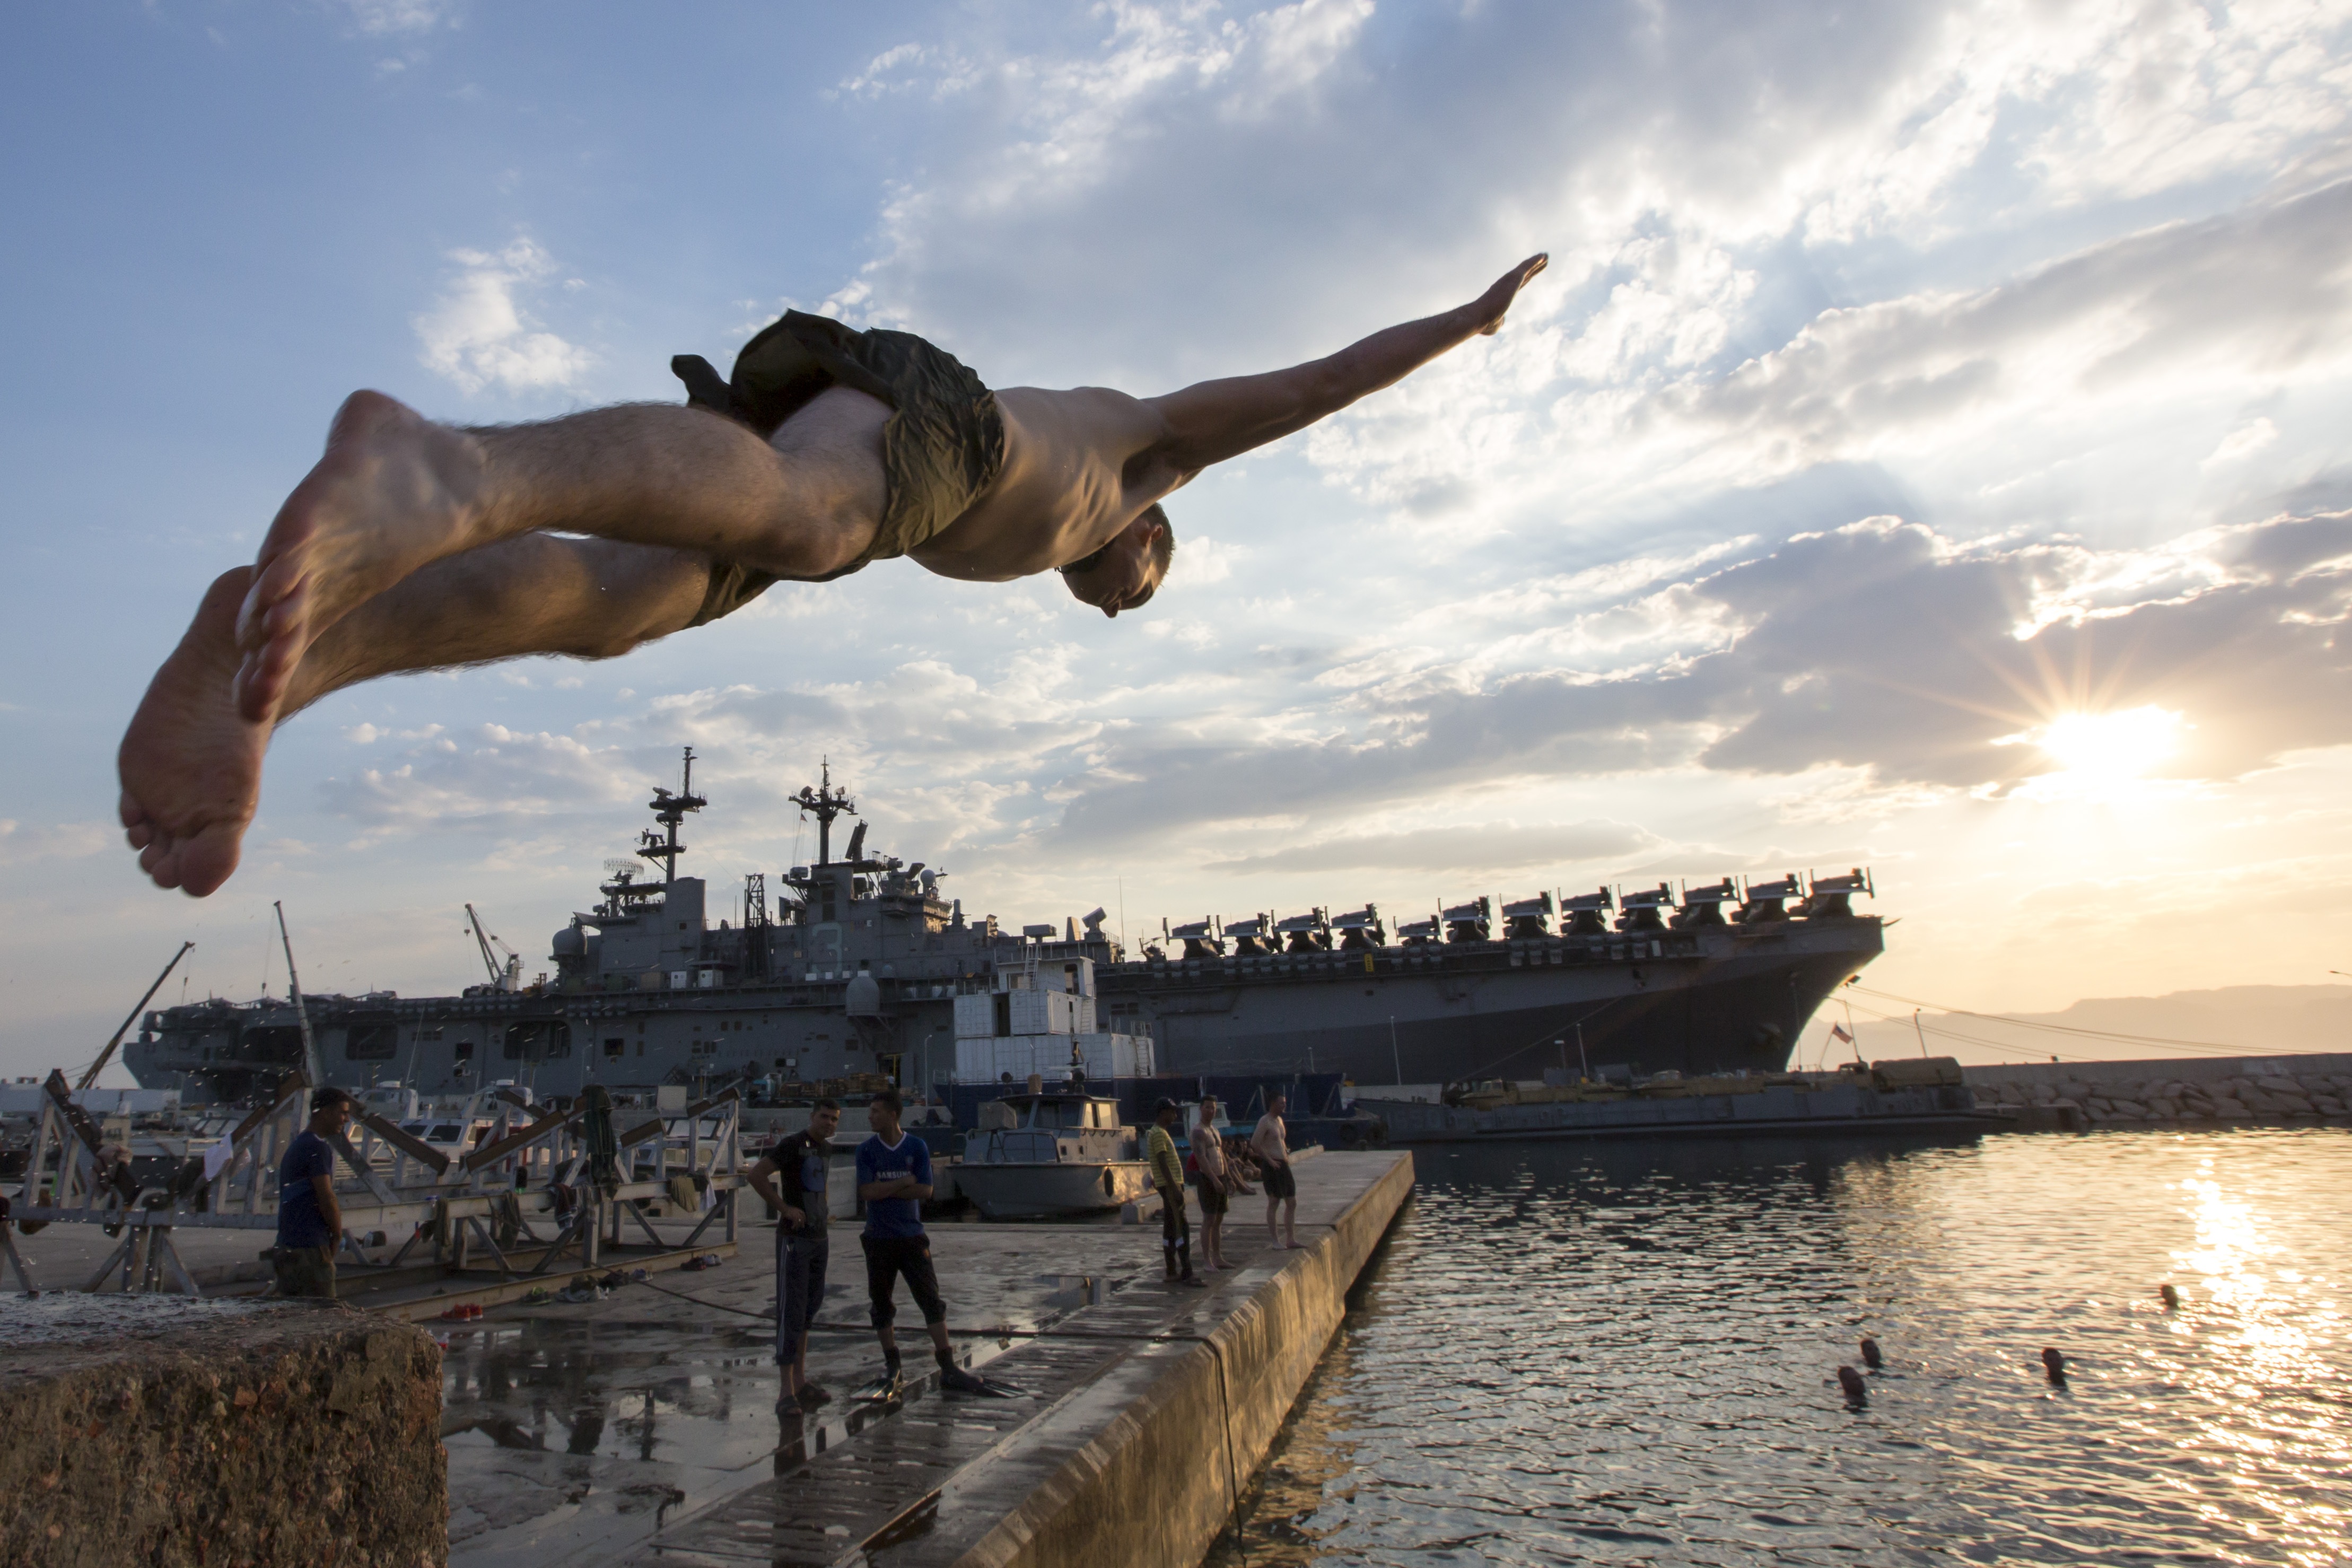
man, sea, water, ocean, male, recreation, military, jumping, diving, swim, extreme sport, leisure, swimming, swimmer, dive, fun, sports, navy, sailors